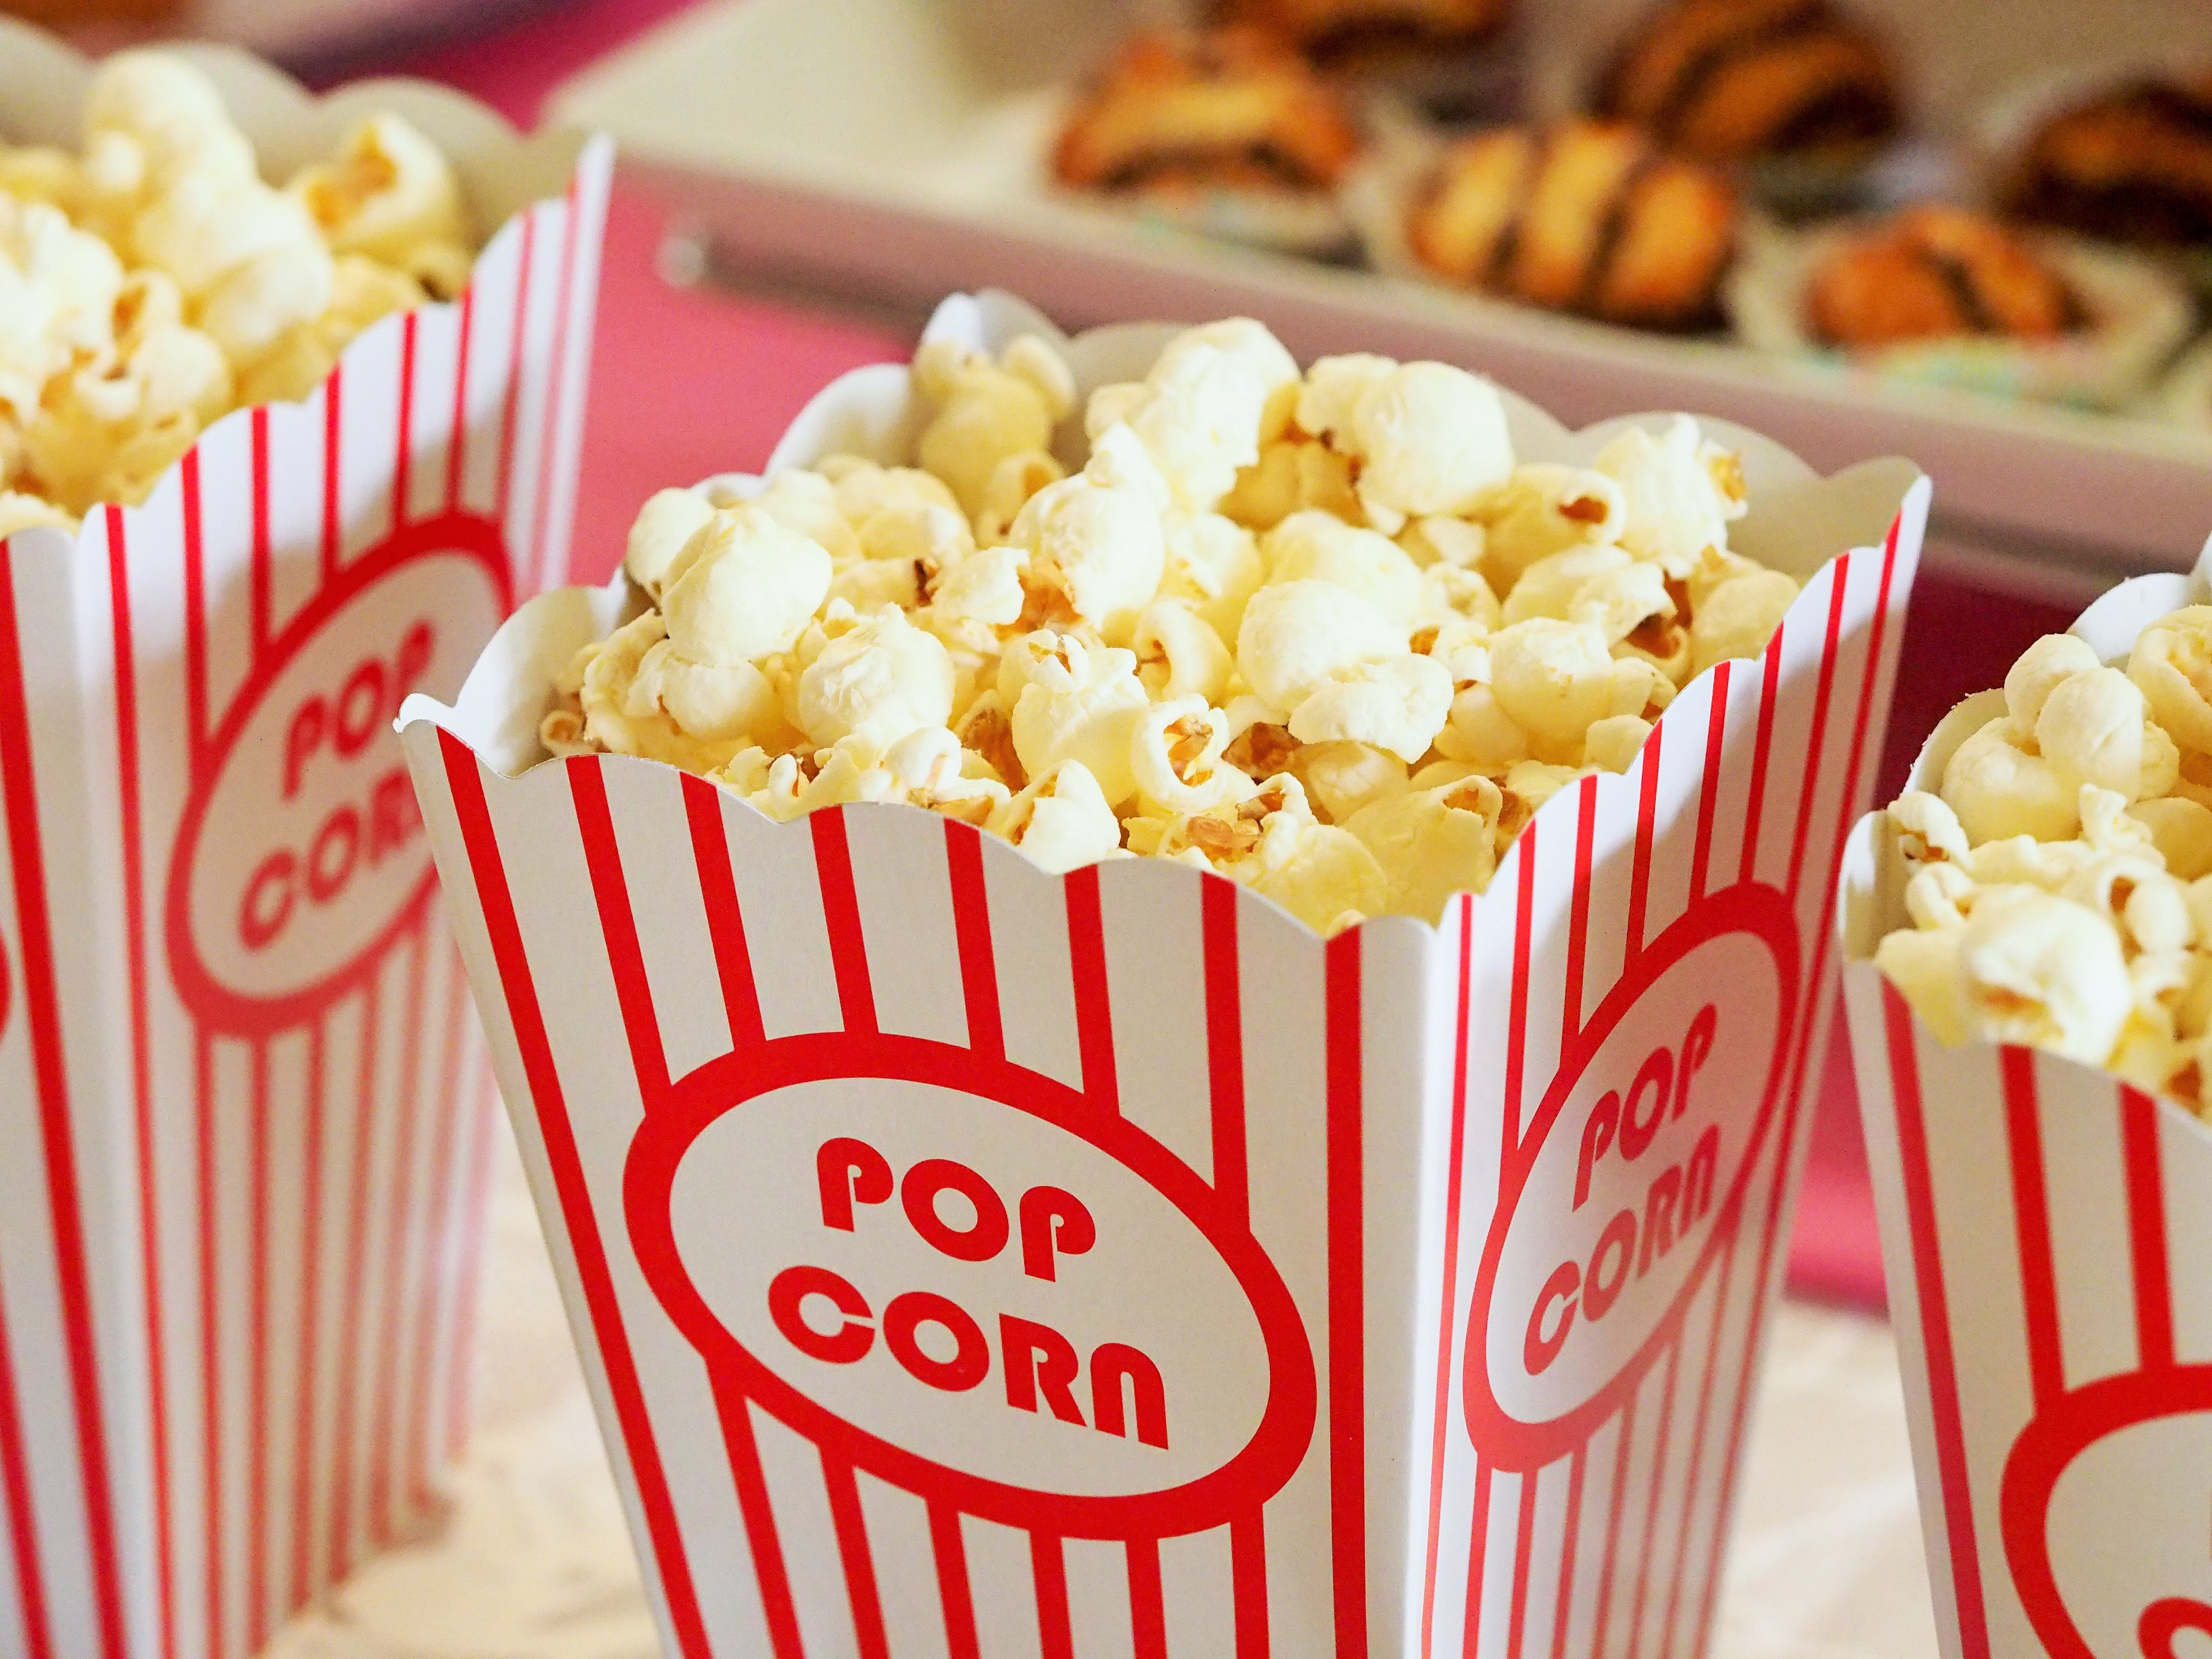
sweet, food, snack, dessert, popcorn, cinema, movie theater, snack food, kettle corn, salty popcorn, sweet popcorn